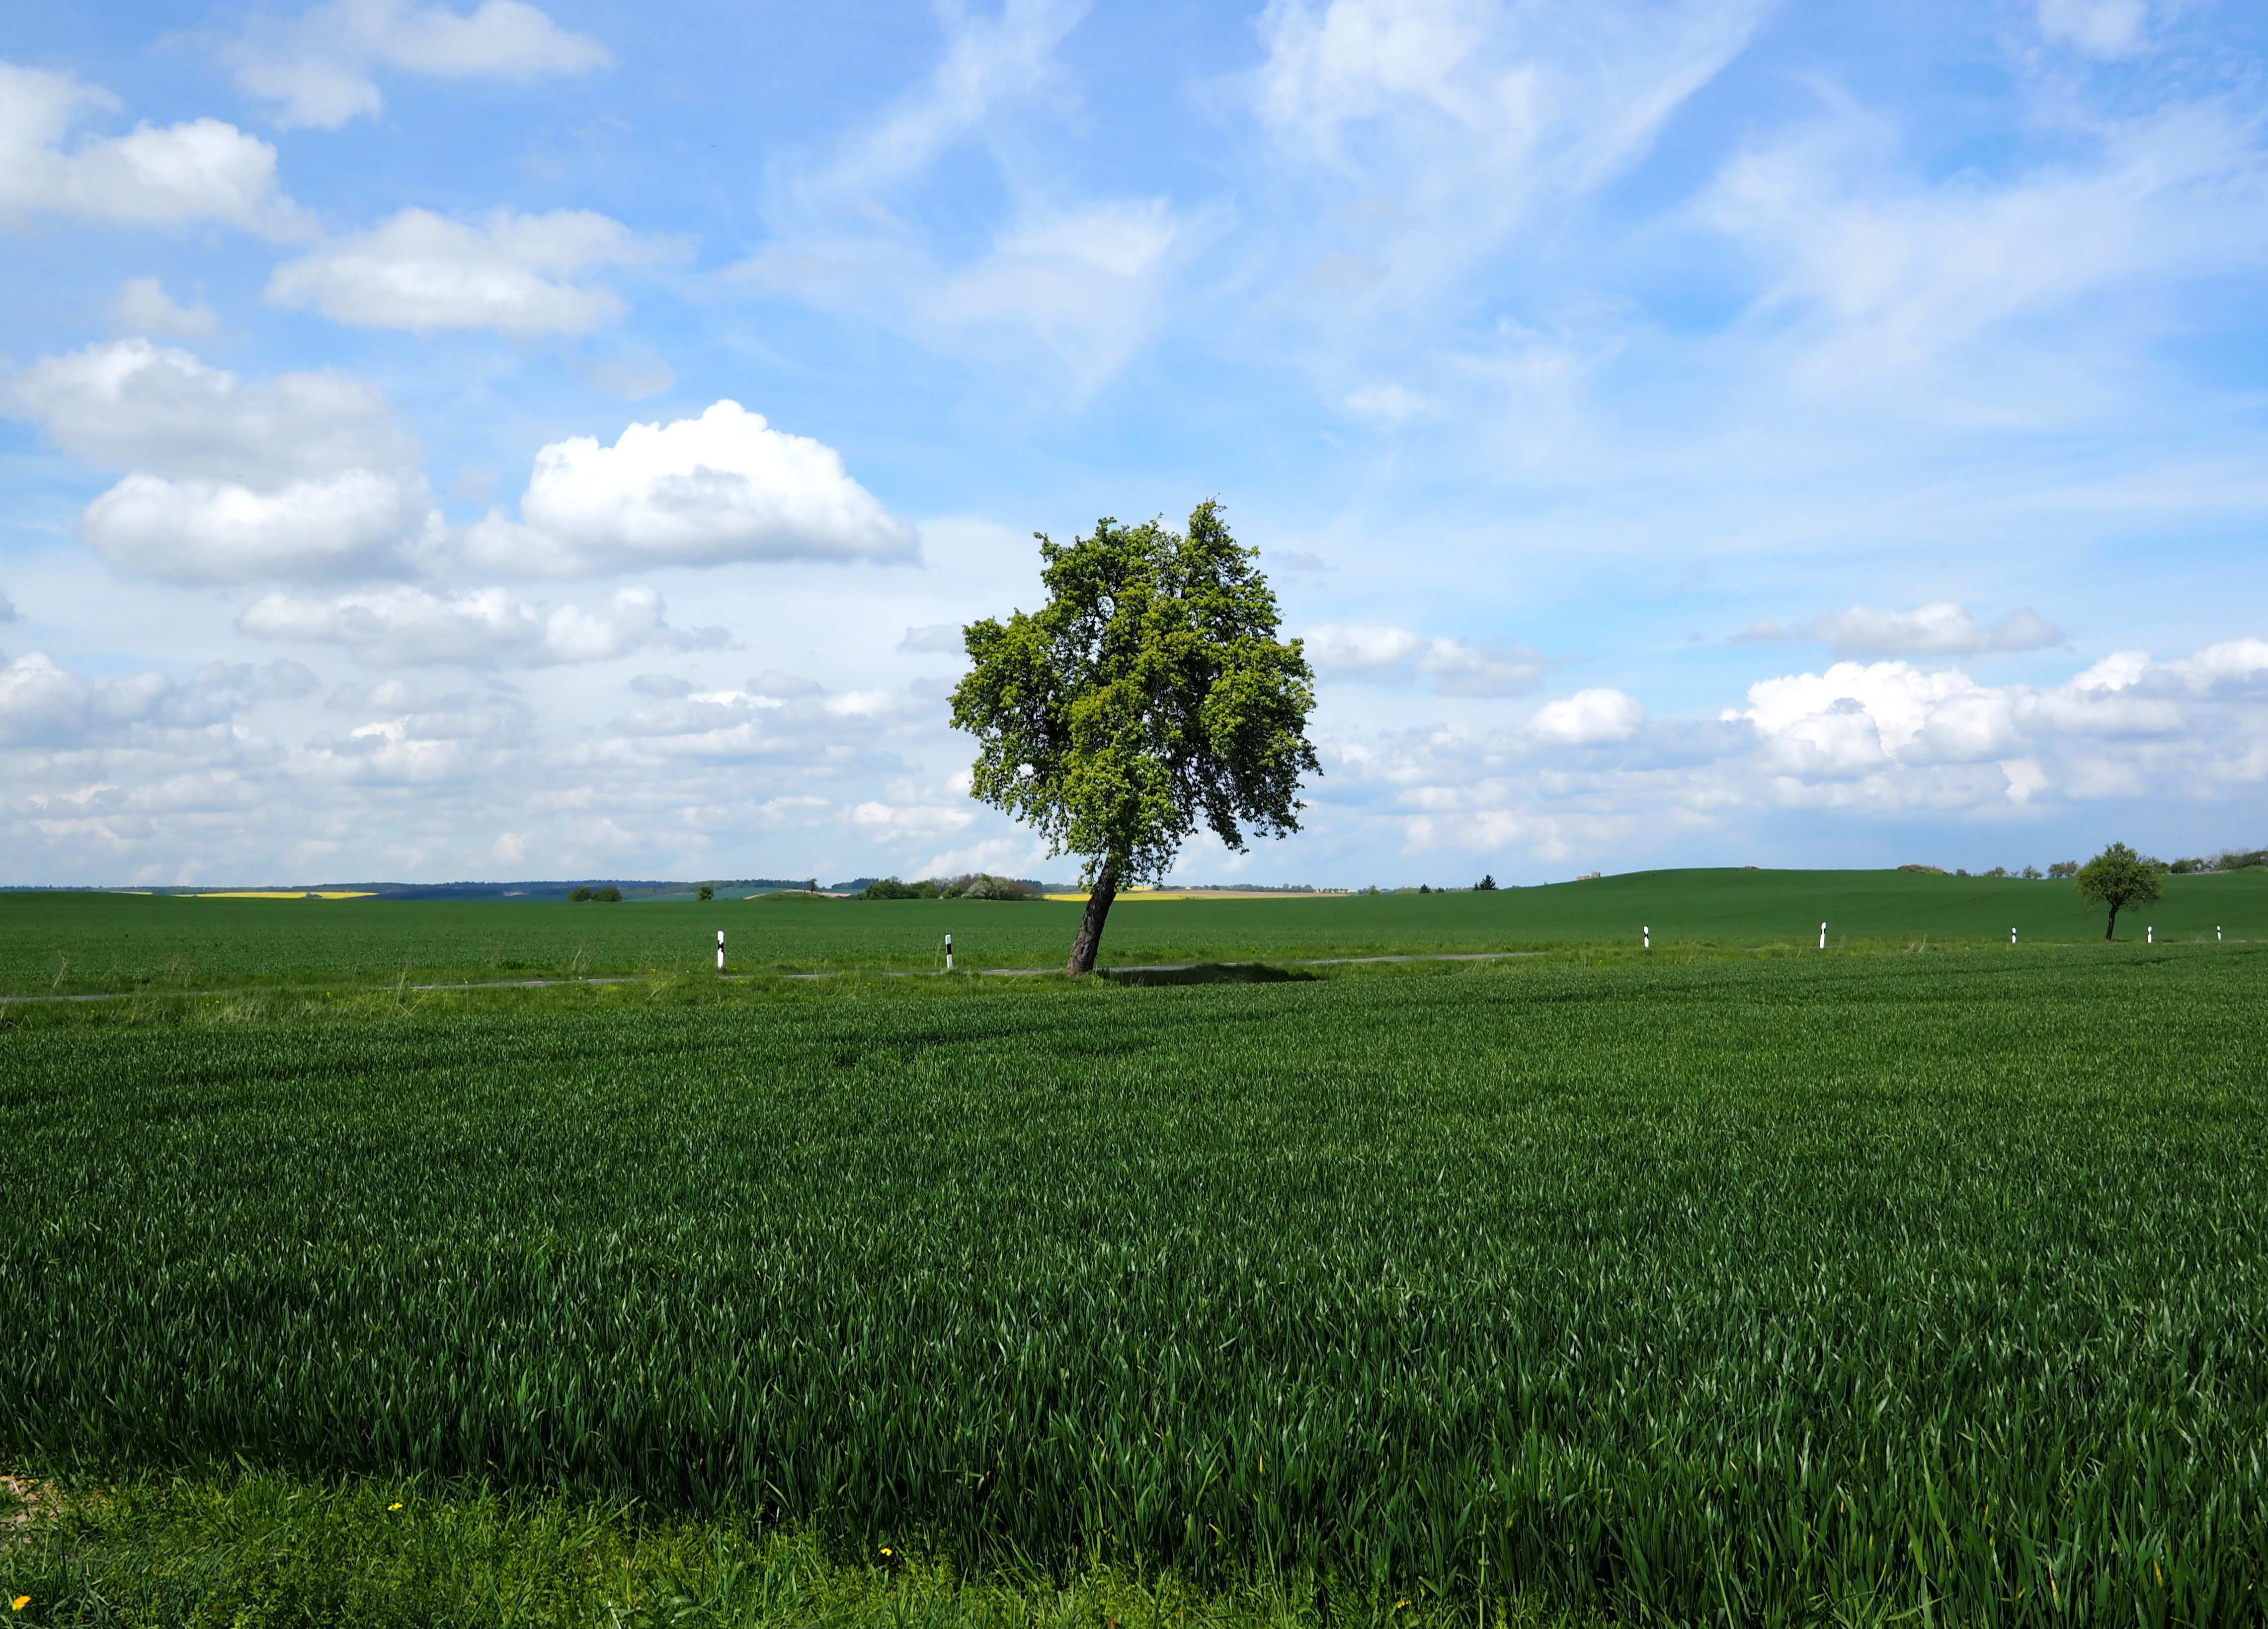
landscape, tree, nature, grass, horizon, cloud, plant, sky, field, lawn, meadow, prairie, sunlight, hill, flower, live, green, crop, pasture, soil, agriculture, plain, grassland, wetland, habitat, ecosystem, steppe, rural area, paddy field, natural environment, geographical feature, grass family, woody plant